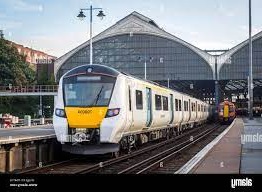
Vehicle type: Trains